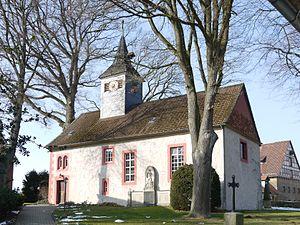
Wallmoden est une municipalité allemande du land de Basse-Saxe et l'arrondissement de Goslar. En 2014, elle comptait 898 hab.